Ewell Brown General Store

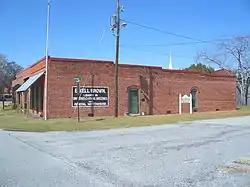

The Ewell Brown General Store is a commercial property in Lake Park, Georgia, located at the junction of Railroad Ave. with Lawrence Street, across the street from the railroad. It is a one-story Folk Victorian commercial building built out of brick about 1890. A brick sidewalk with a herringbone pattern was built in the early 1900s. The inside is one large room with a raised office space. The store was originally a drug store and general merchandise store. Ewell Brown bought the store in 1899 and along with his brother, Bob, operated it was a general merchandise store. Bob took over the store in 1948 and it closed in 1953 or 1954, due to the realignment of US 41, which caused a decline in trade. Then it was used for storage except that it was rented for an antique store from 1974-1976. In 1994 the daughter of Bob Brown donated it to the Lake Park Historical Society to use as a museum. It was added to the National Register of Historic Places on February 21, 1997. The building now houses the Lake Park Museum, which includes collections of family histories and artifacts.